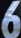
Number: 6